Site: brandenburg
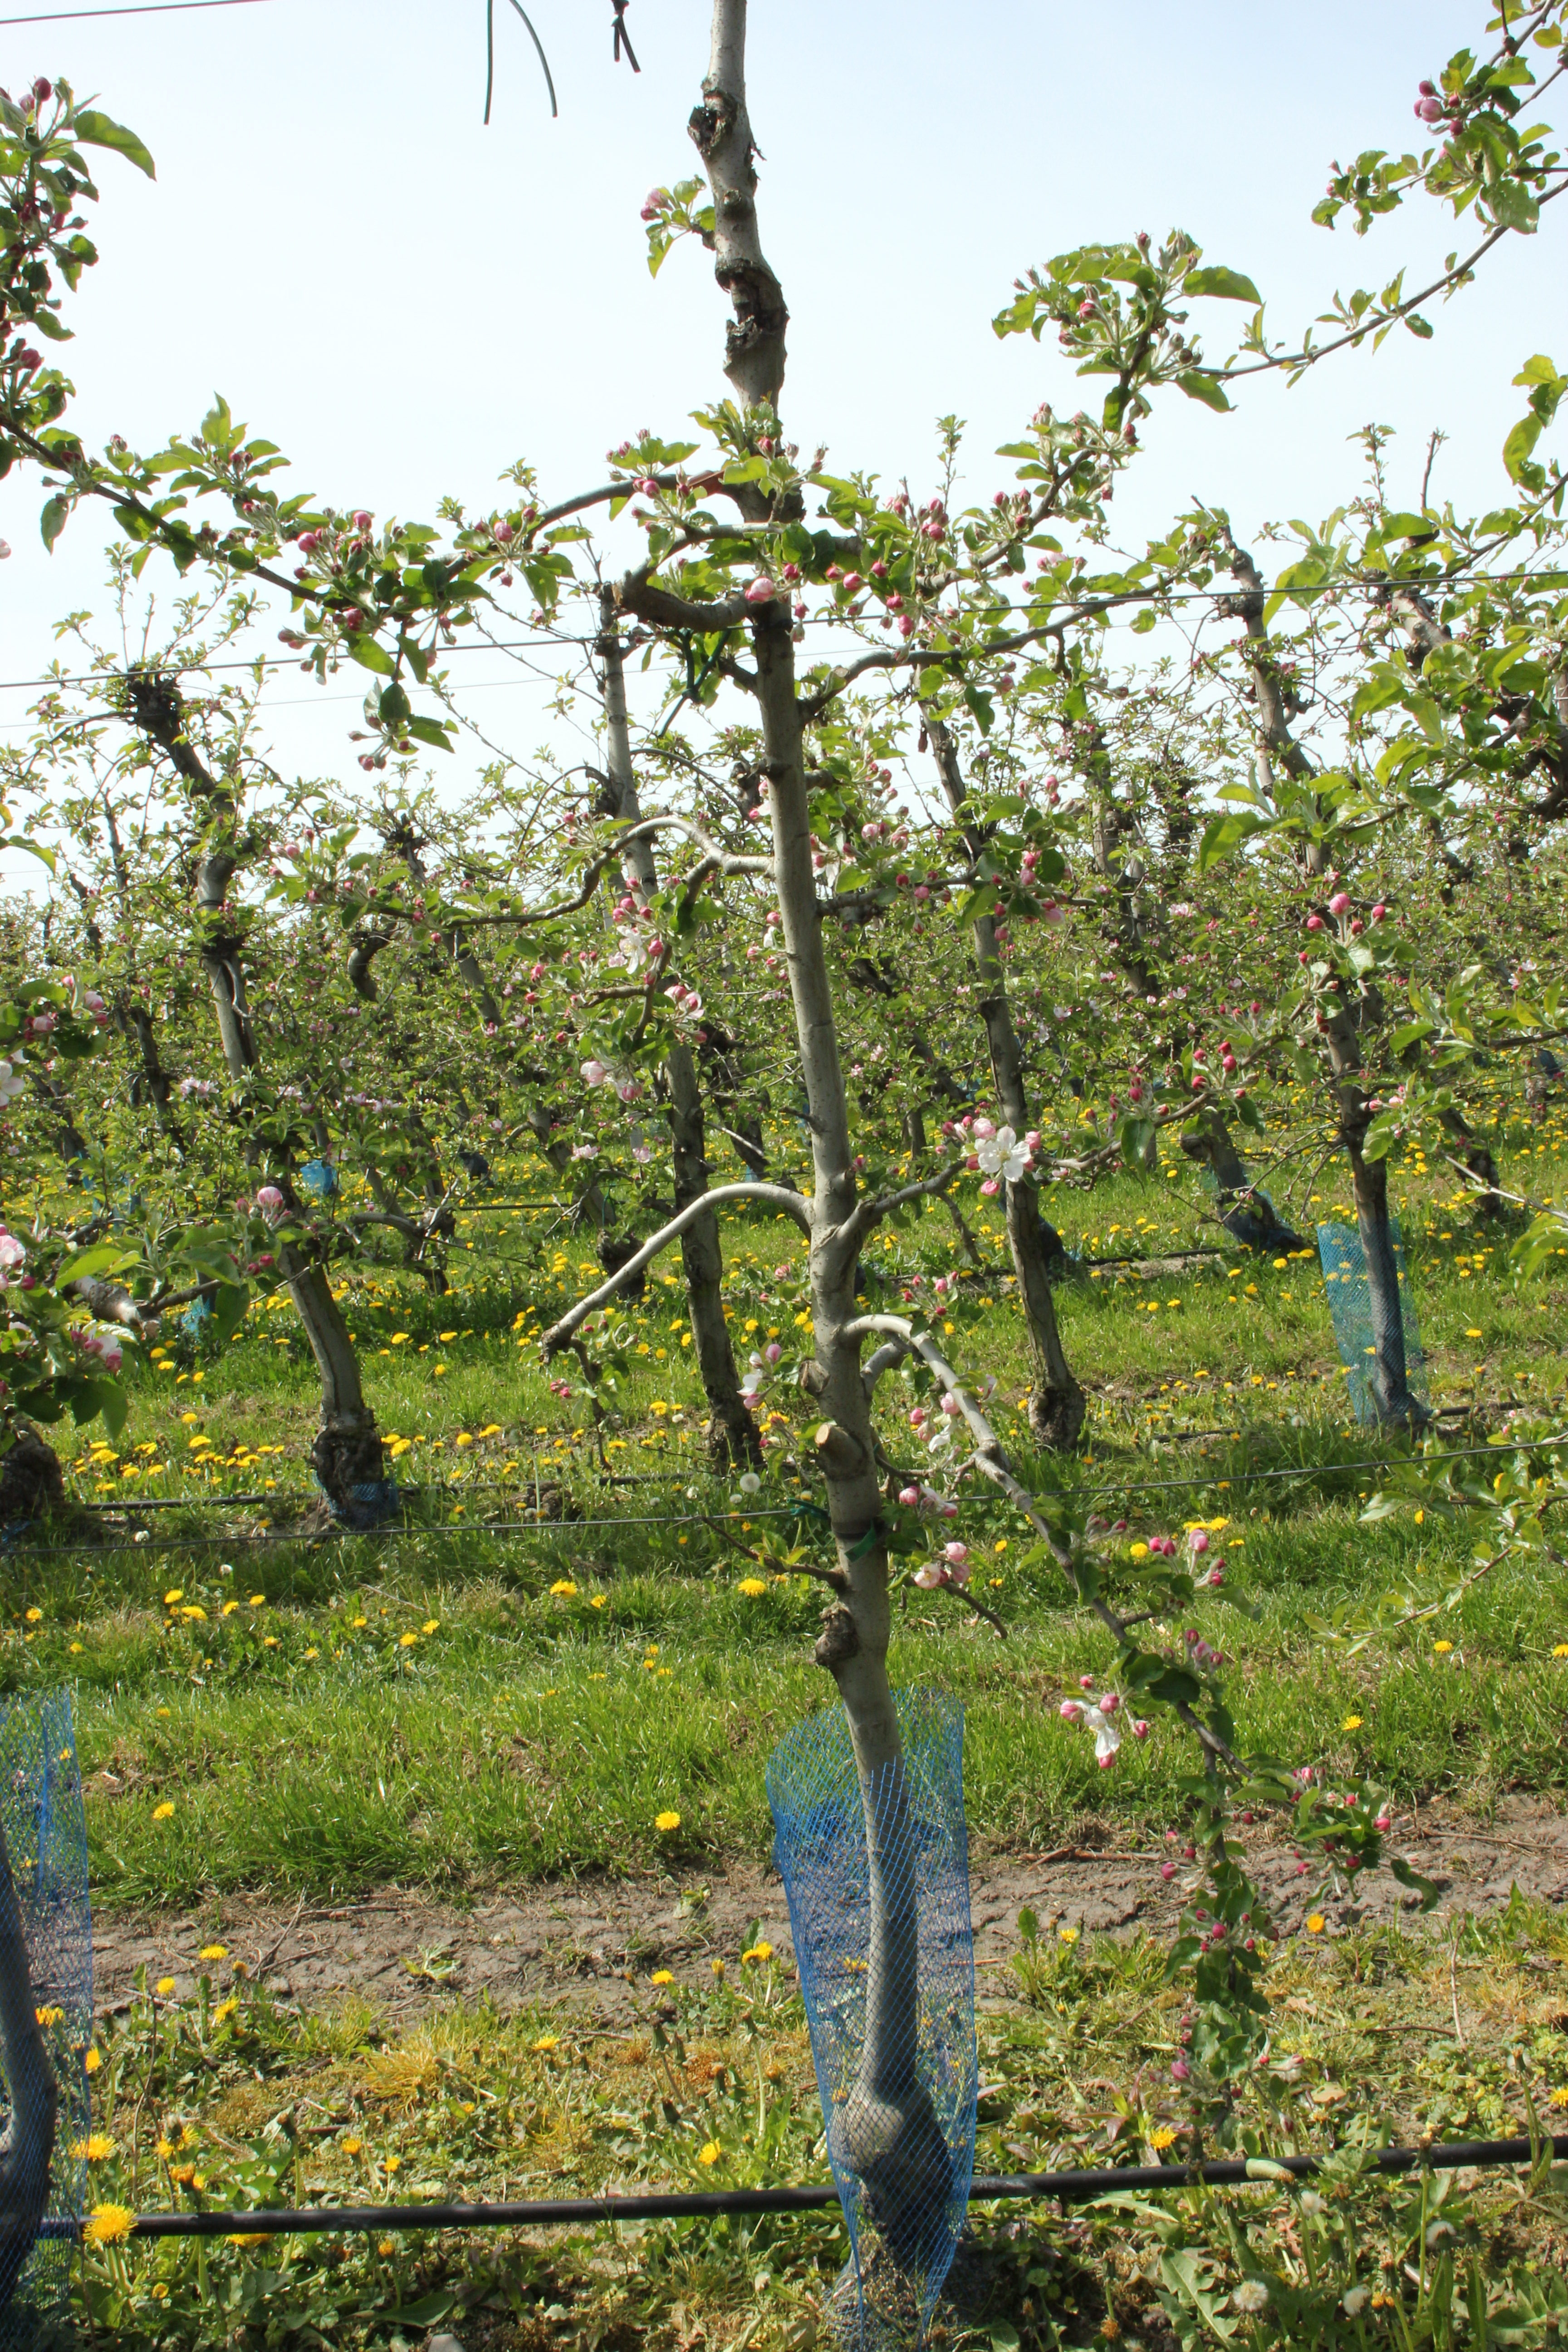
Growth stage (BBCH 60): Flowering